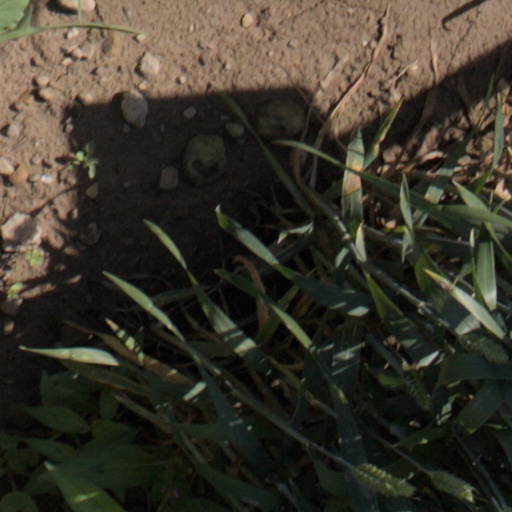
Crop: wheat